Yom Kippur War

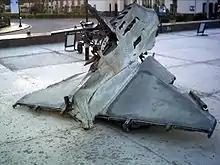
Wreckage of an Israeli A-4 Skyhawk on display in Egypt's war museum.

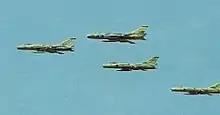
Egyptian Sukhoi Su-7 fighter jets conducting air strikes over the Bar Lev Line on 6 October

At 2:00 pm on 6 October, Operation Badr began with a large airstrike. More than 200 Egyptian aircraft conducted simultaneous strikes against three airbases, Hawk missile batteries, three command centers, artillery positions, and several radar installations. Airfields at Refidim and Bir Tamada were temporarily put out of service, and damage was inflicted on a Hawk battery at Ophir. The aerial assault was coupled with a barrage from more than 2,000 artillery pieces for a period of 53 minutes against the Bar Lev Line and rear area command posts and concentration bases.